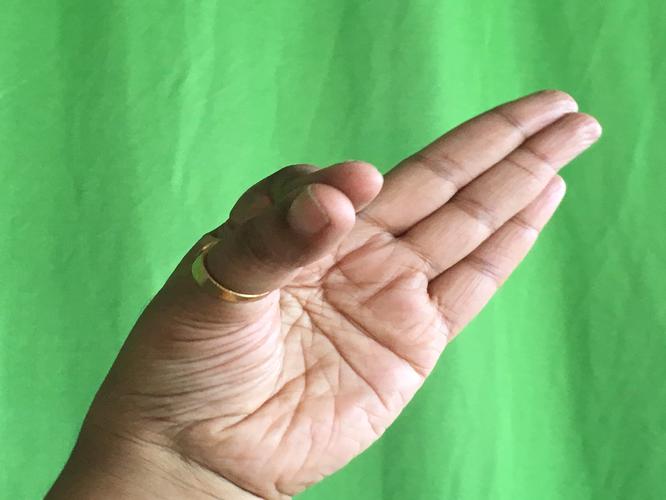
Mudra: Aralam
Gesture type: single_hand